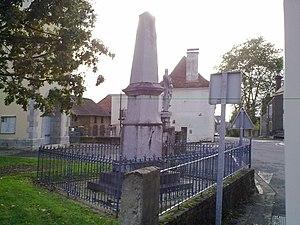
Cescau (Pyrénées-Atlantiques)
Cescau est une commune française, située dans le département des Pyrénées-Atlantiques en région Nouvelle-Aquitaine.